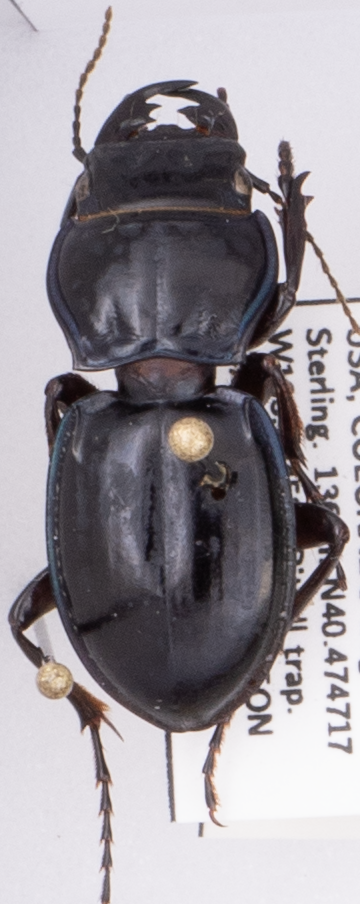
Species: Pasimachus elongatus
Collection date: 2022-08-24
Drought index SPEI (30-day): -0.786
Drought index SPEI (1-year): -1.578
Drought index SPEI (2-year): -1.69